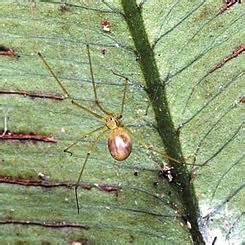
Label: ragno